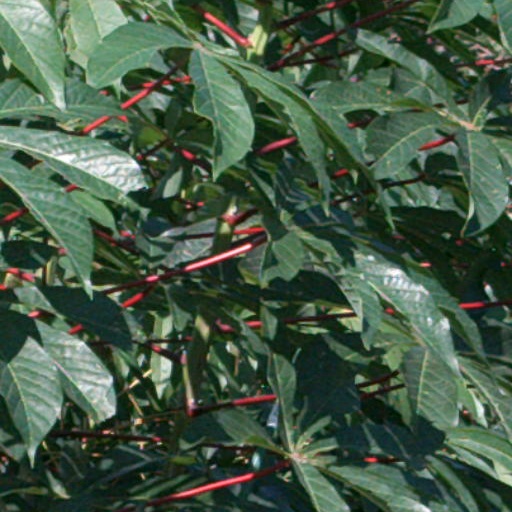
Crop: cassava